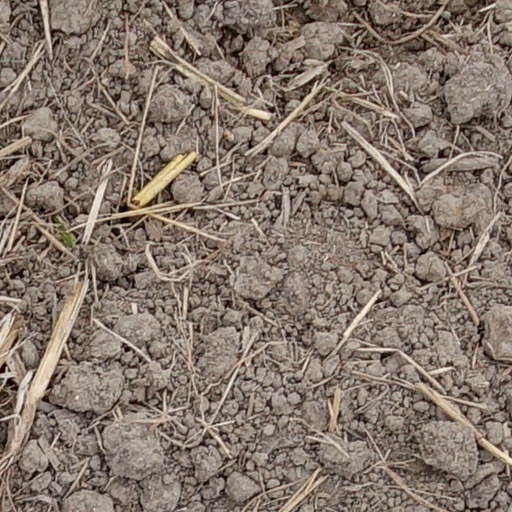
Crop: wheat